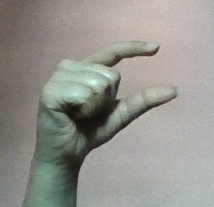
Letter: dal